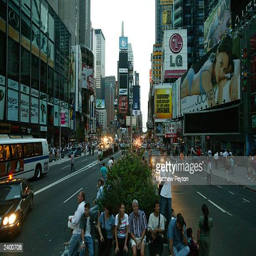
all lights are out during the east coast blackout